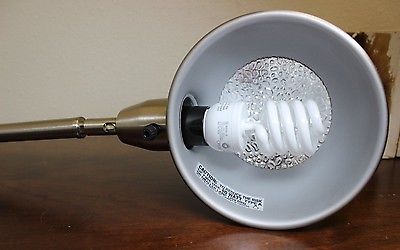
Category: lamp